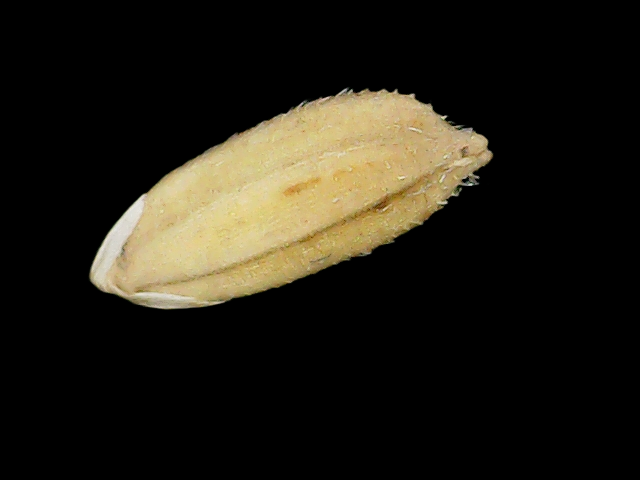
Rice variety: Bd33